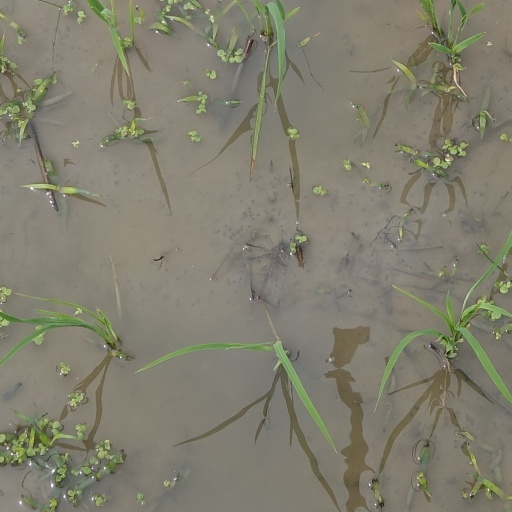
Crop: rice